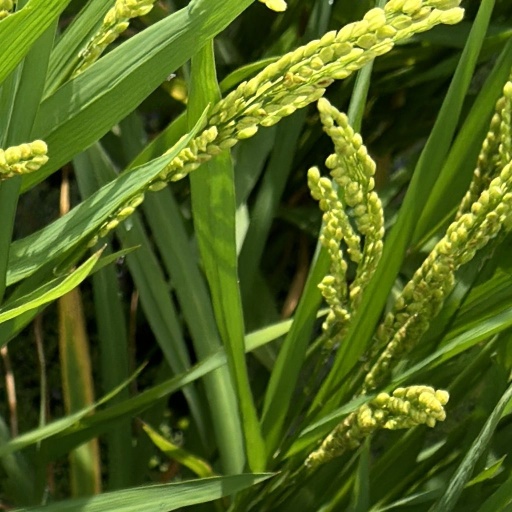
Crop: rice